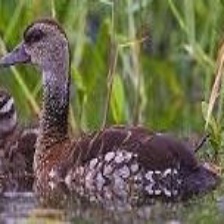
Species: SPOTTED WHISTLING DUCK
Scientific name: DENDROCYGNA GUTTATA
ImageNet parent category: drake